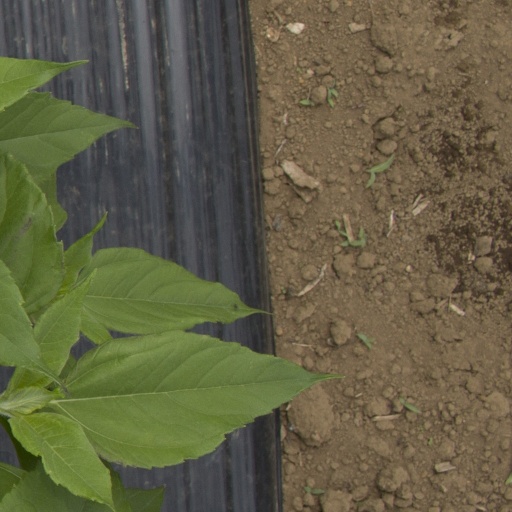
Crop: Jerusalem artichoke